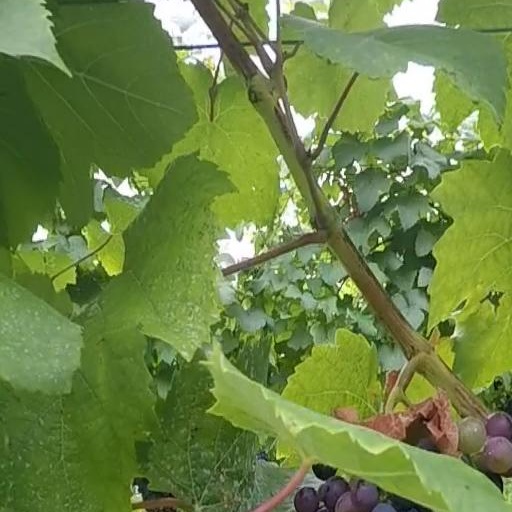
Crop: grape